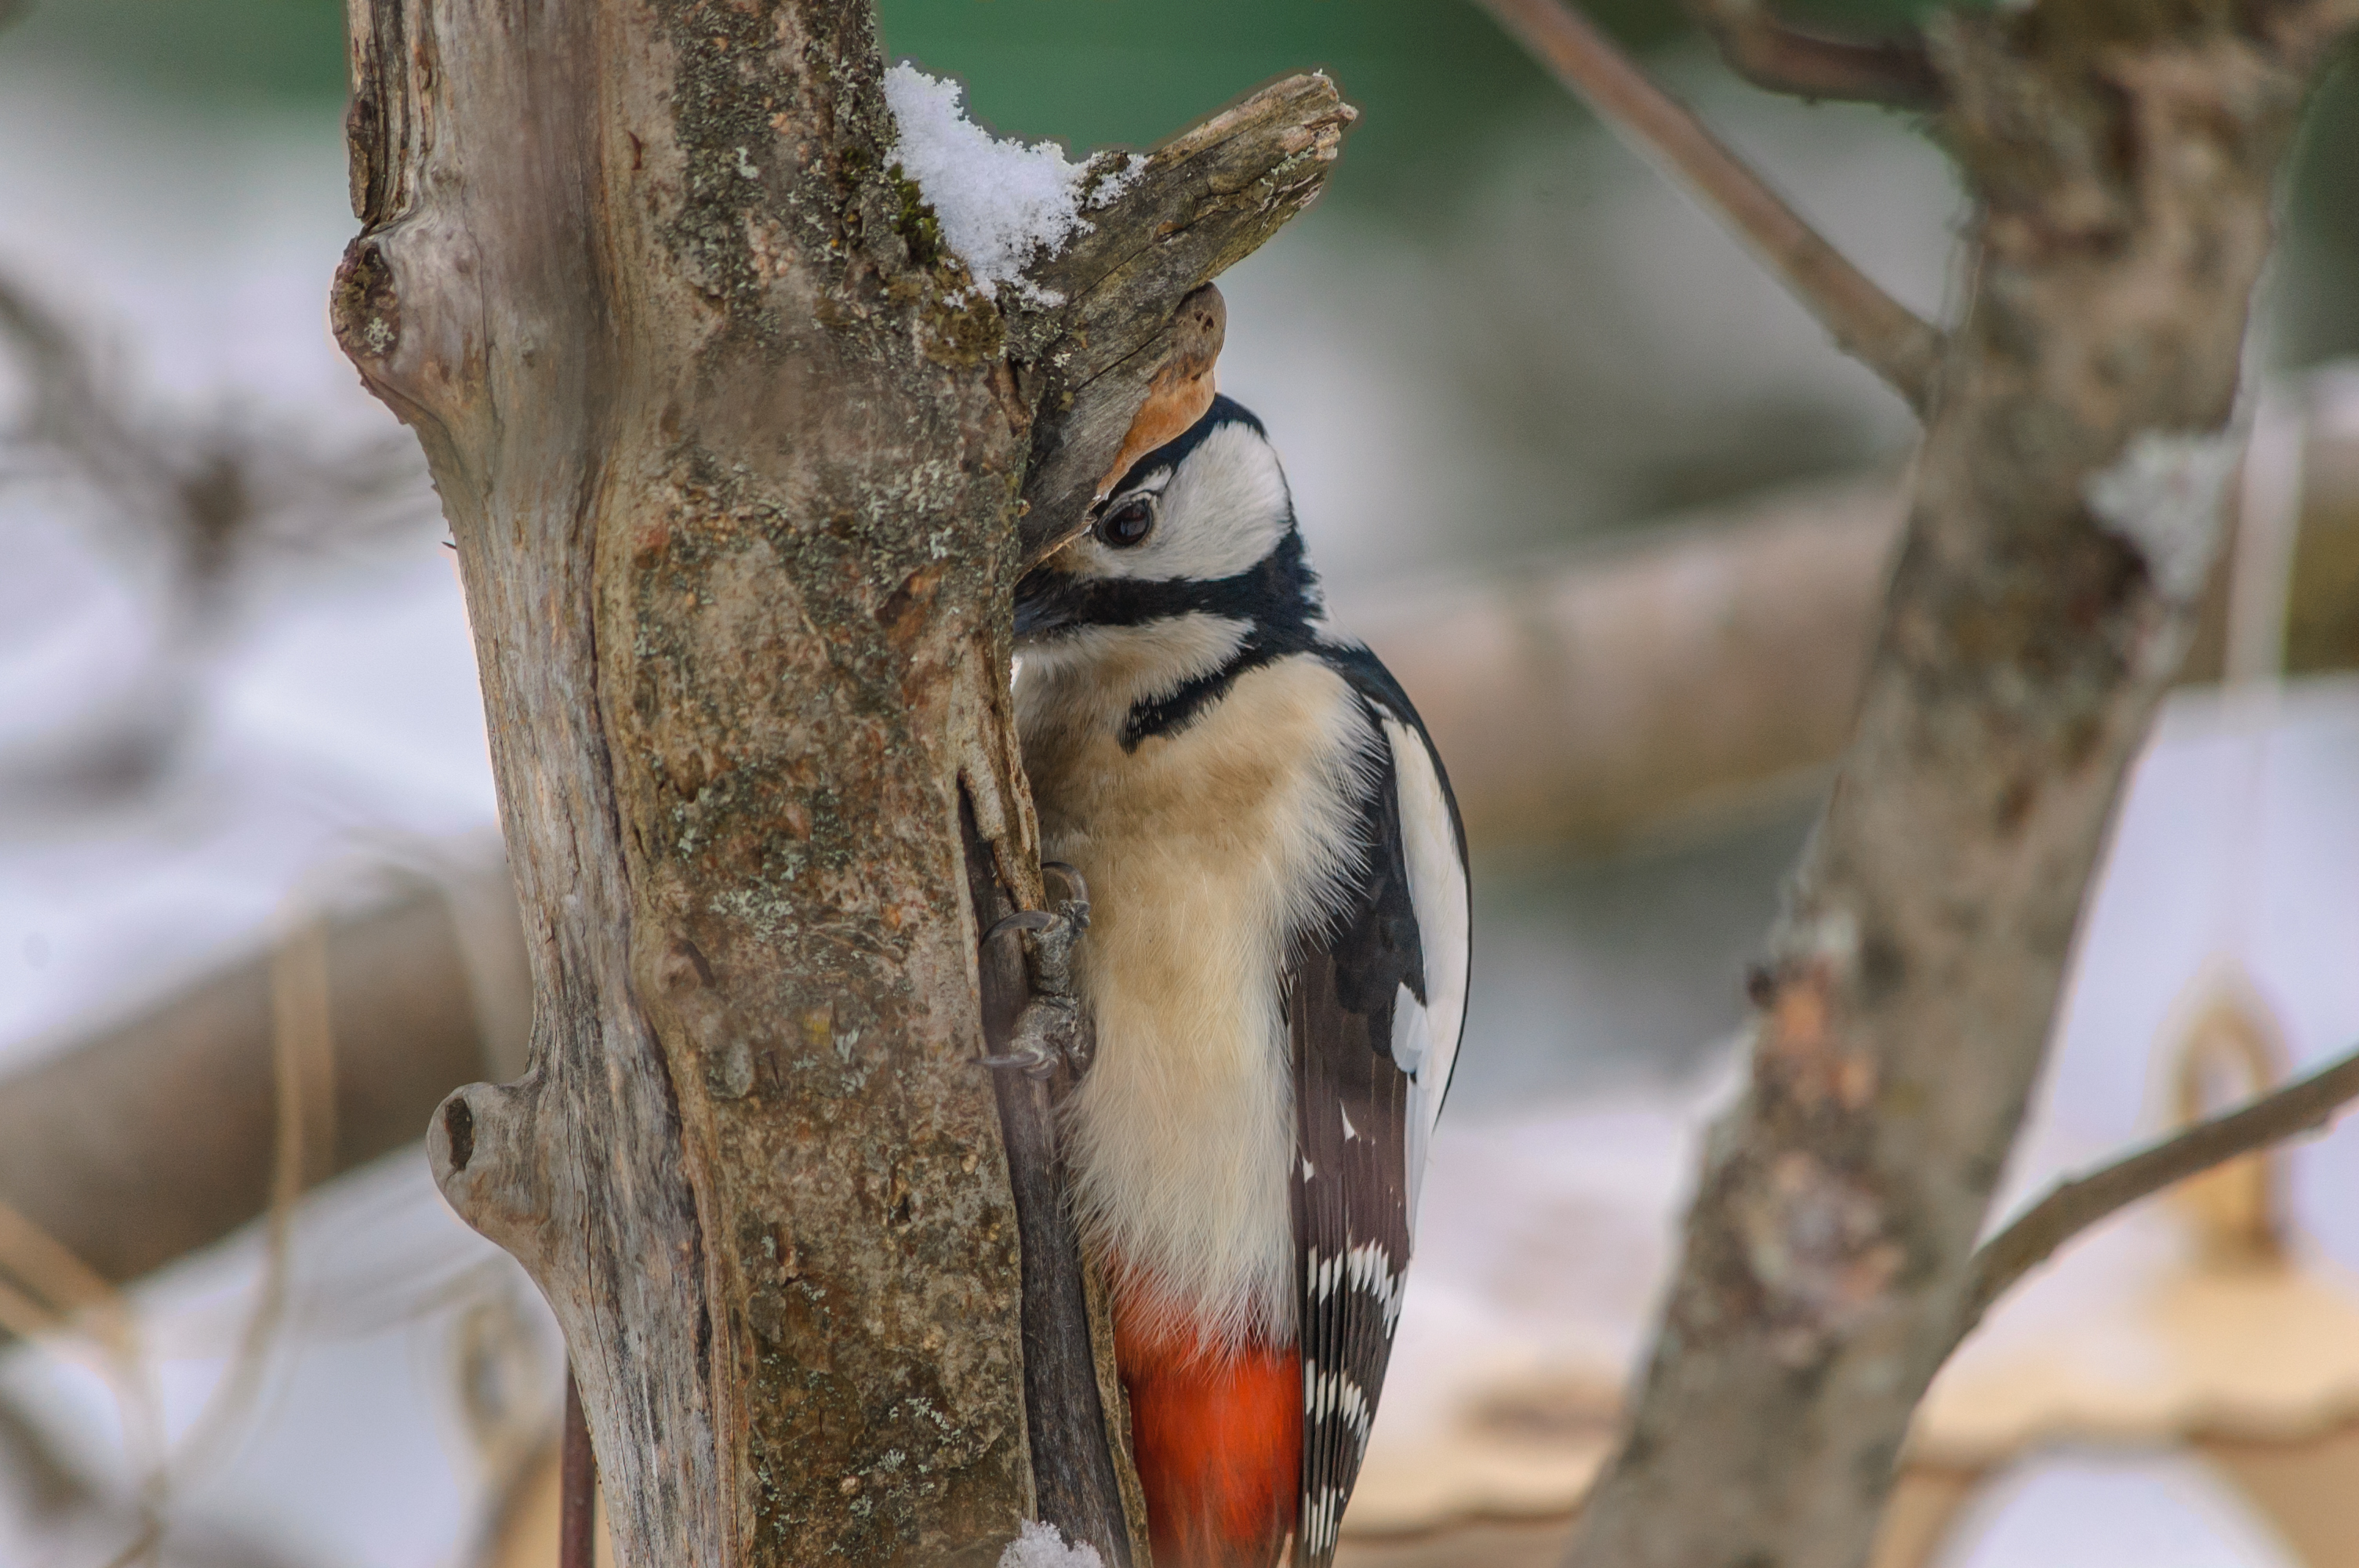
images, bird, downy woodpecker, branch, beak, twig, plant, Leuconotopicus, wood, trunk, tree, woodpecker, piciformes, feather, perching bird, tail, wildlife, songbird, winter, natural material, plant stem